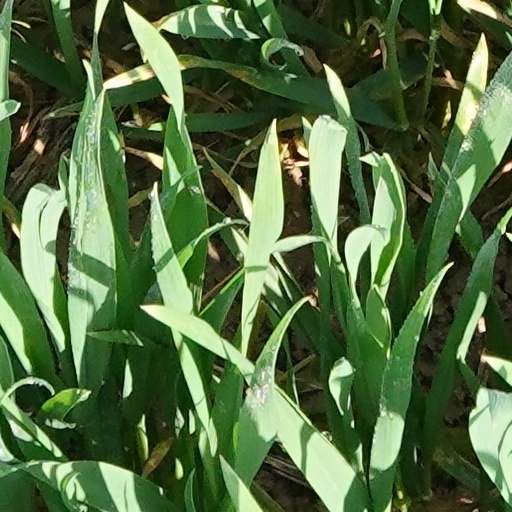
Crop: wheat